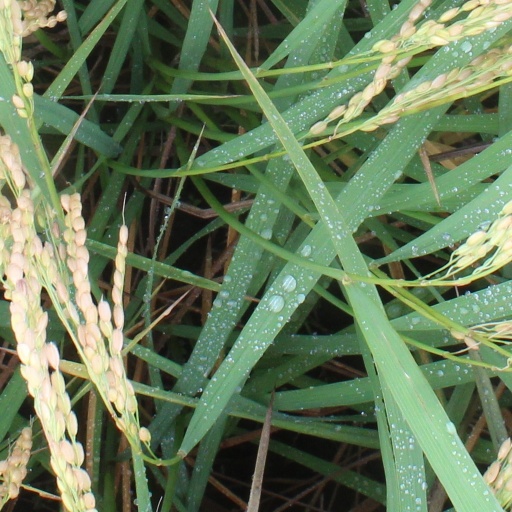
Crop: rice